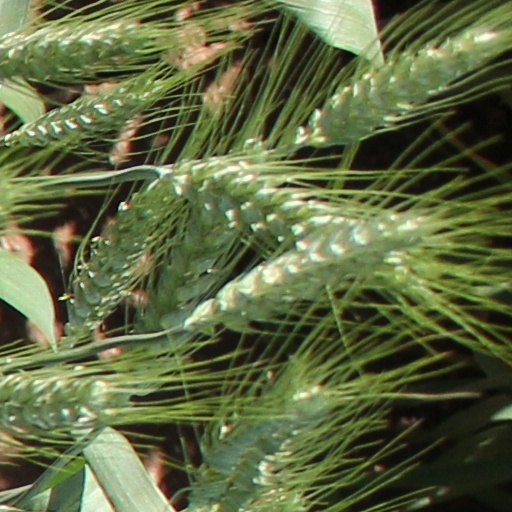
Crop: wheat